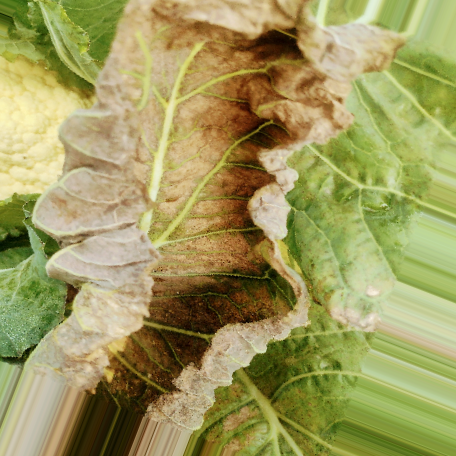
Label: Downy Mildew